Home (Mirbeau play)

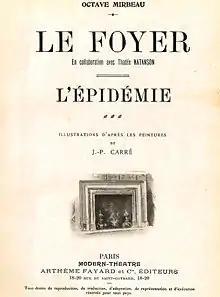

Home, also translated as "Charity", is a French three-act comedy by the novelist and playwright Octave Mirbeau, written in collaboration with Thadée Natanson. It was performed in December 1908 on the stage of the Comédie-Française, in Paris.